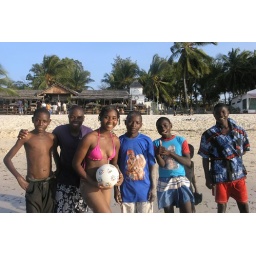
Some Wimbi beach regulars, participants in the ubiquitous football games on the sand